Orange County, Florida

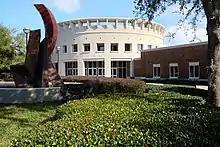
Orlando Museum of Art is located in the community of Mills 50

The main tourist strip for the city is in the southwestern section of the county. International Drive, commonly known as I-Drive, is a major thoroughfare that traverses central and southern portions of unincorporated Orange County. An additional extension is known as International Drive South, partly located in the northern portion of Osceola County. Other major roads in this region include, Sand Lake Road, Kirkman Road, SR 536, and Universal Boulevard, which runs parallel to the midsection of International Drive. At its northern end, International Drive is home to Orlando International Premium Outlets and Universal Orlando resort, along with being in close proximity to the upcoming Epic Universe theme park (set to open in 2025). Further south on International Drive, it features the Orange County Convention Center, Dezerland Park mall, SeaWorld Orlando (along with Aquatica, SeaWorld's water park), ICON Park (featuring its famous Ferris wheel, Orlando Eye), the World's Largest Entertainment McDonald's, and other tourist ventures. This region is most known for being the location of Walt Disney World Resort, which covers nearly (of which half has been developed). The Central Florida Tourism Oversight District (formerly the Reedy Creek Improvement District) is the governing jurisdiction and special taxing district for the land of Disney World, encompassing a large swath of in southern Orange county and northern Osceola County. It acts with most of the same authority and responsibility as a county government. It includes the cities of Bay Lake and Lake Buena Vista, as well as unincorporated land, within Orange County. Other communities in southwestern Orange County, which have primarily suburban and exurban characteristics, include Bay Hill, Dr. Phillips, Four Corners, Horizon West, MetroWest, Williamsburg, and Windermere.